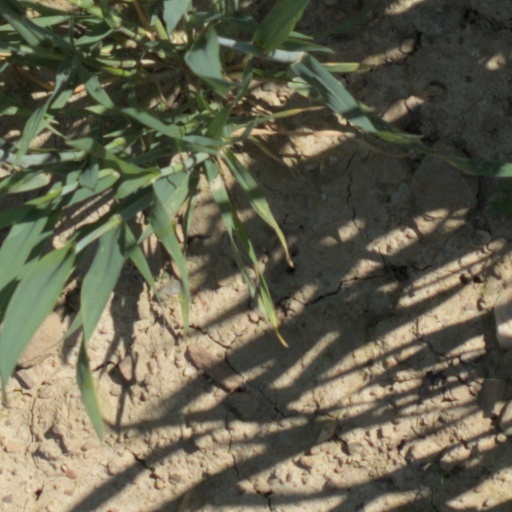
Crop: wheat